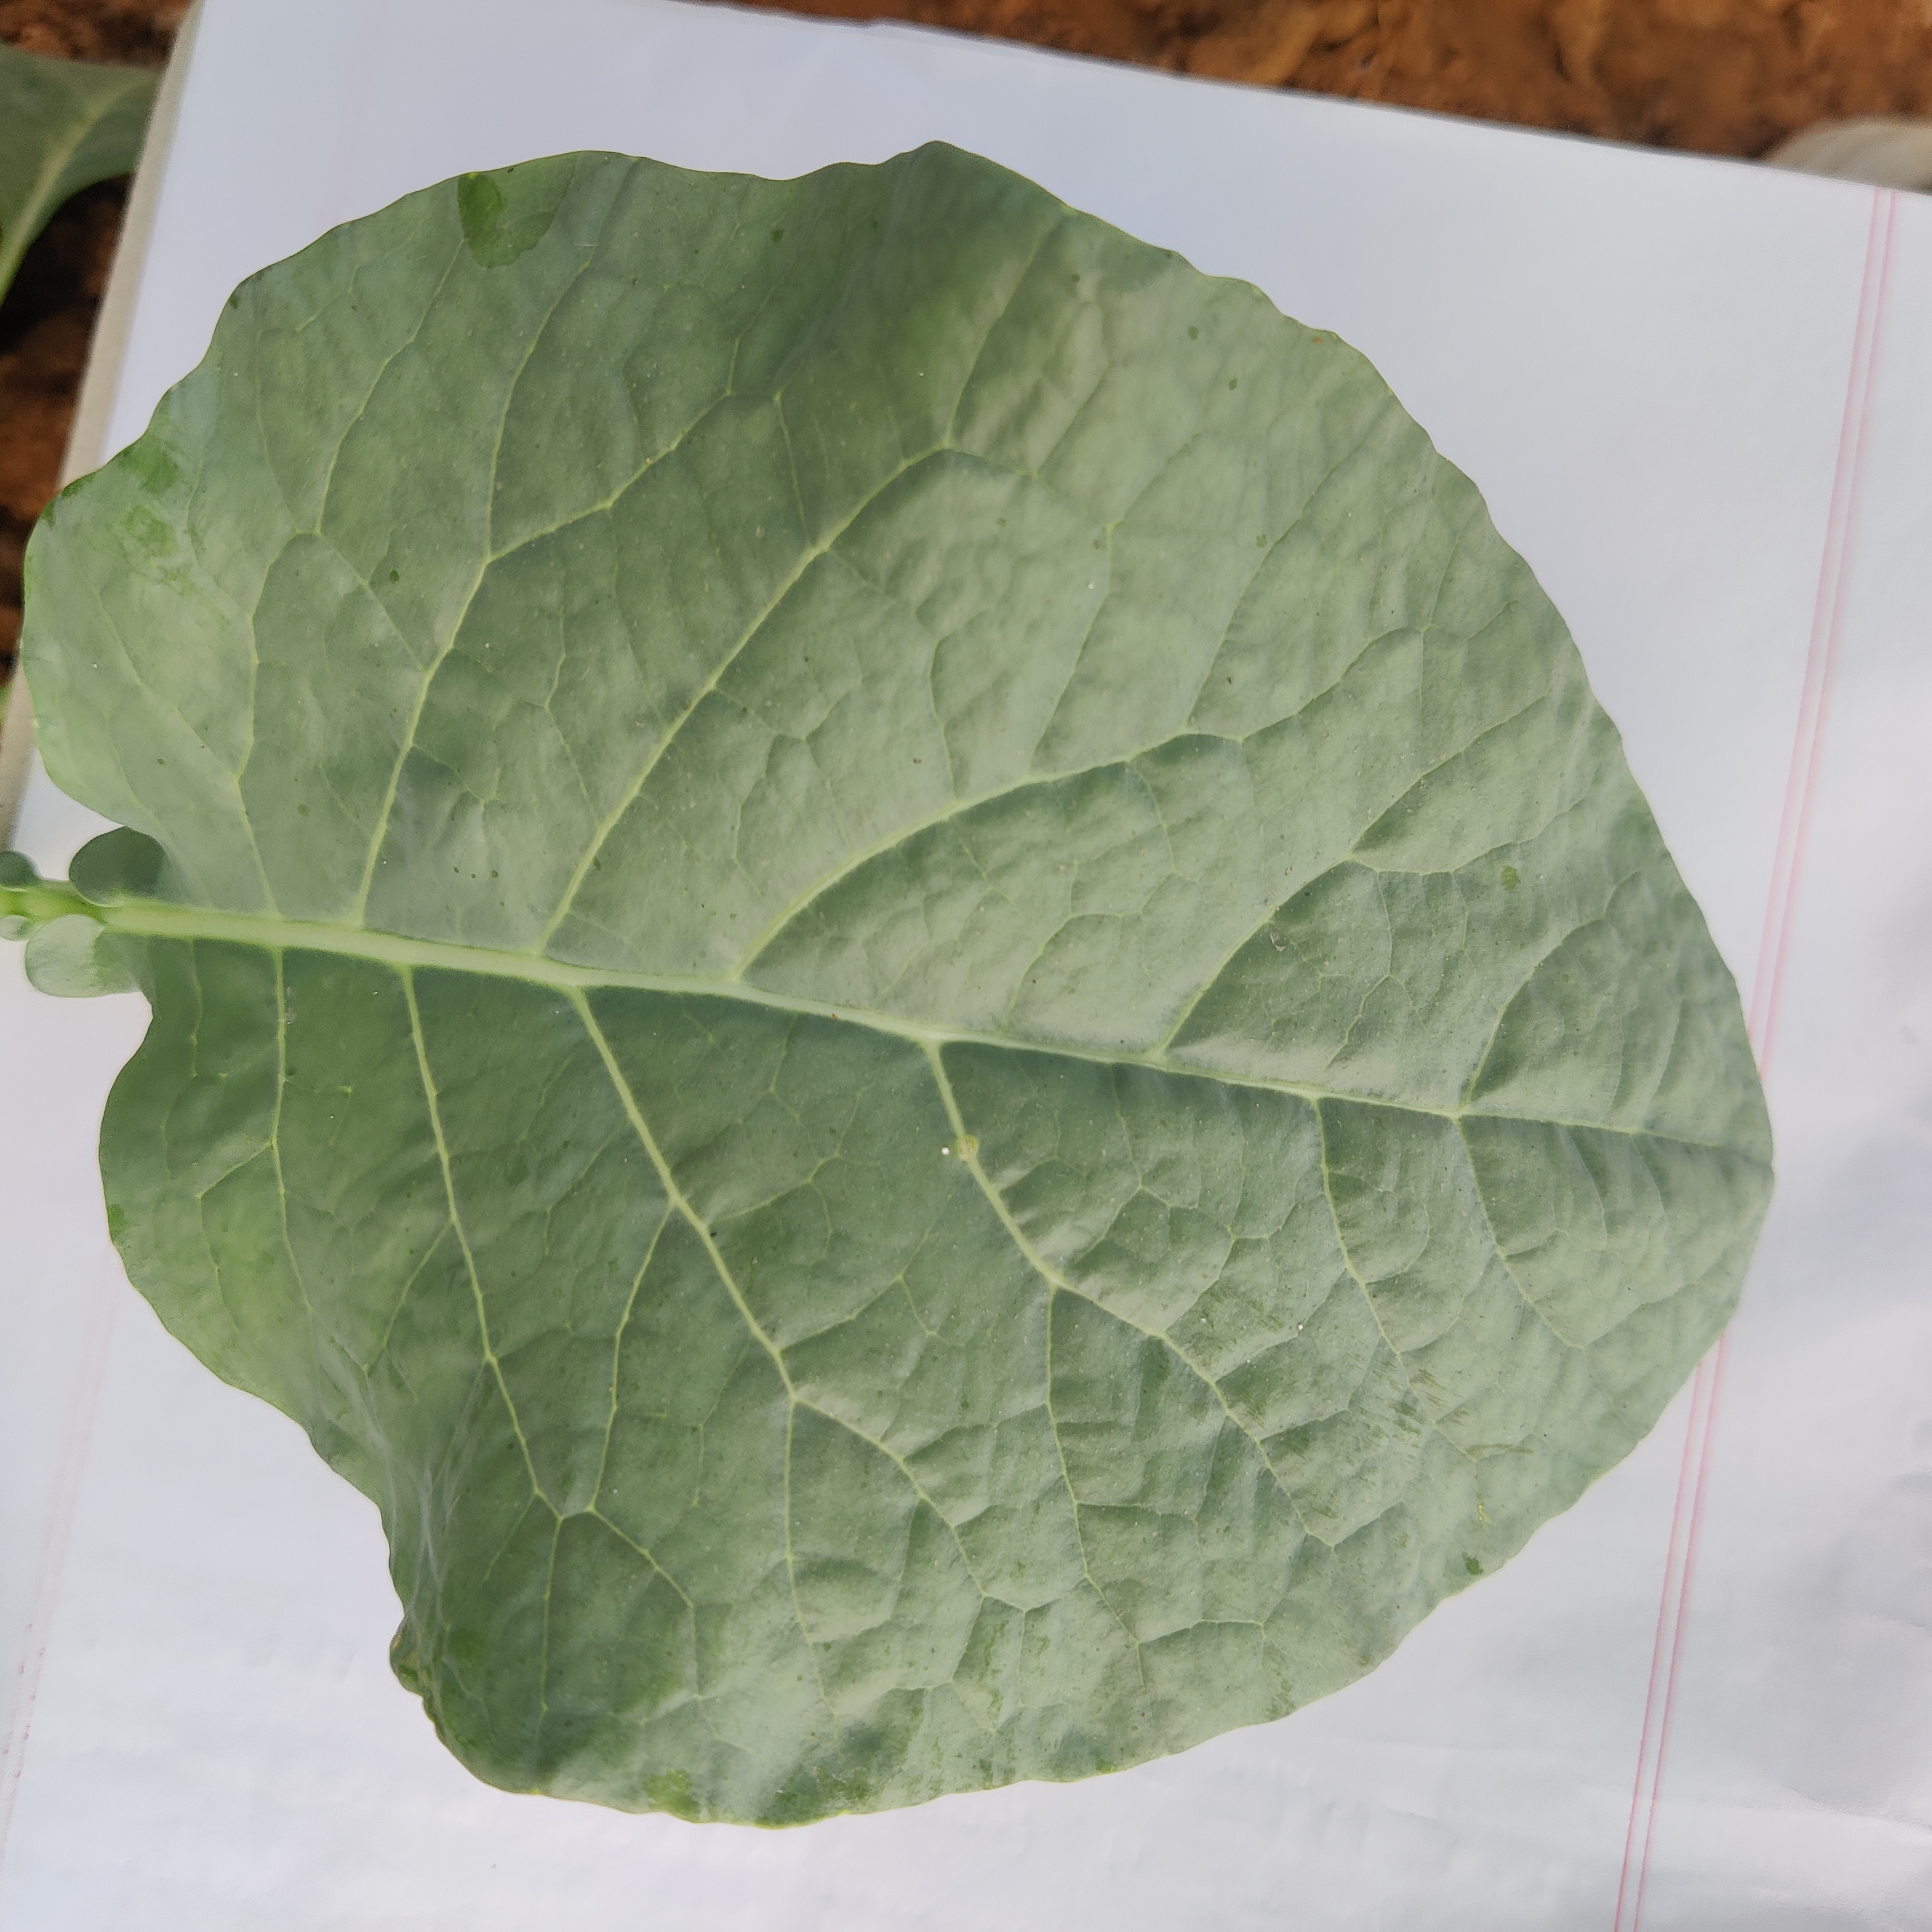
Label: Healthy